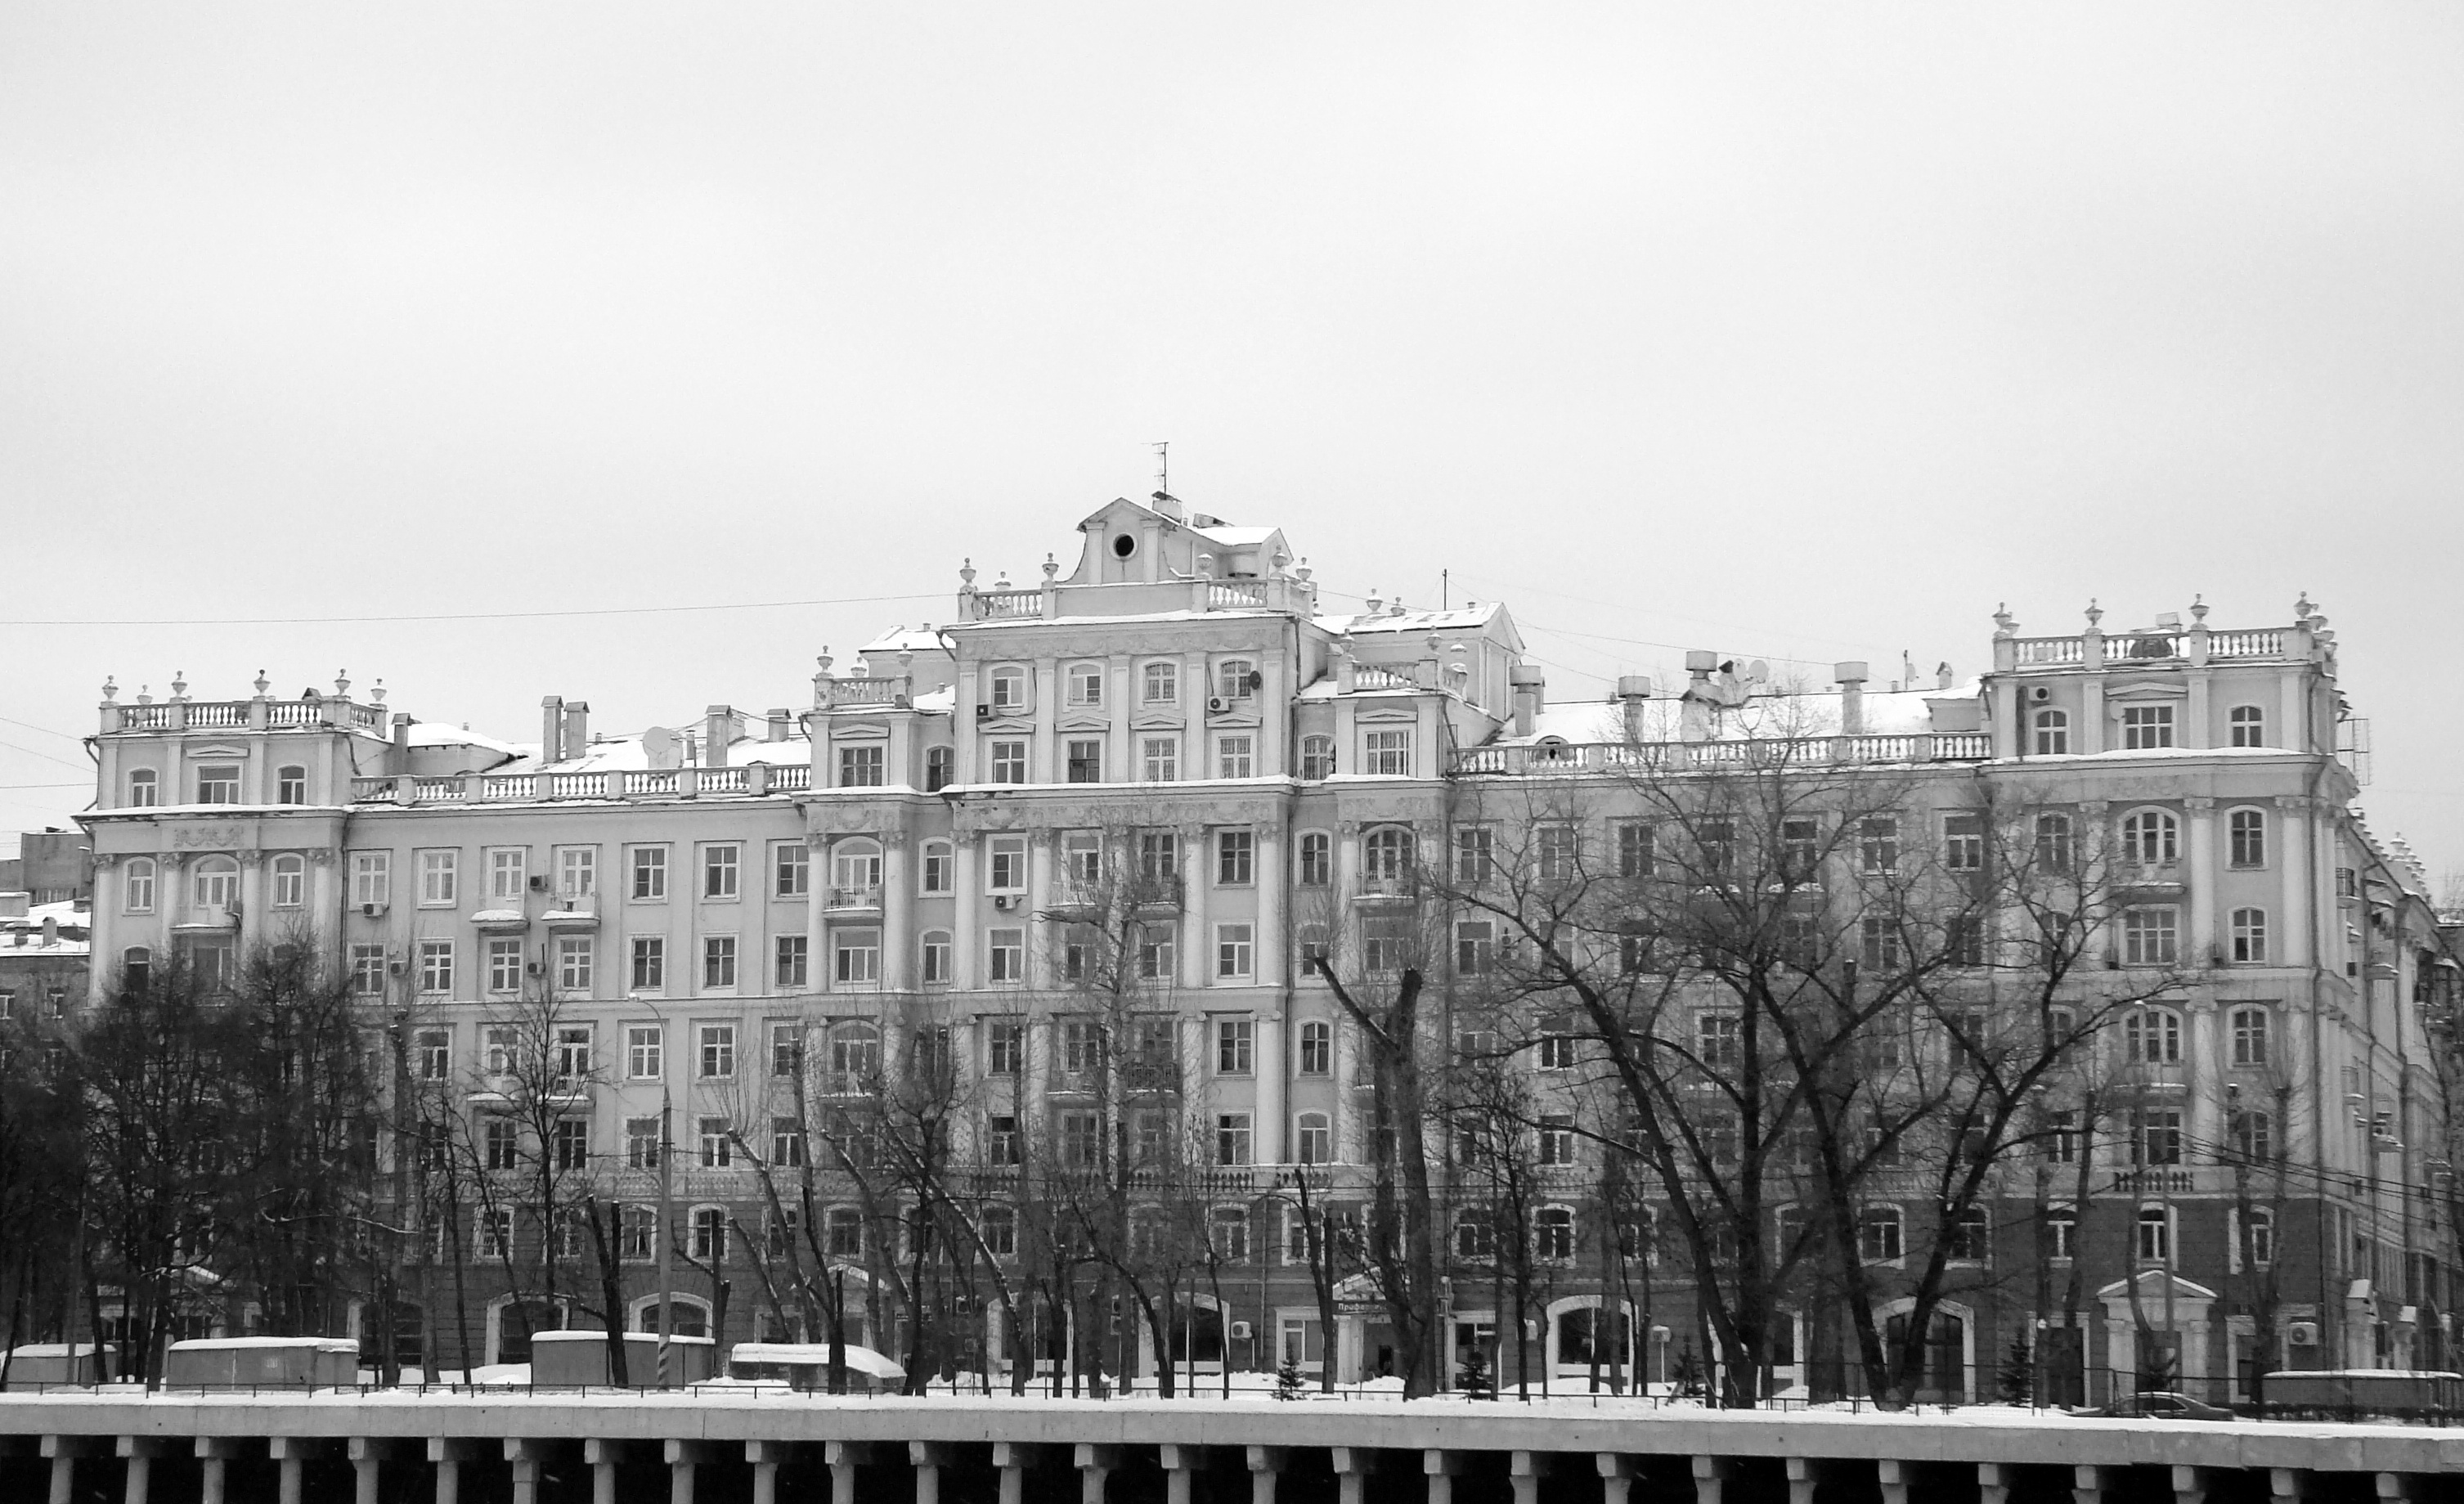
black and white, architecture, skyline, palace, city, skyscraper, cityscape, downtown, landmark, monochrome, waterway, cool image, town square, moscow, russia, cityscapes, moskau, metropolis, moscou, urban area, monochrome photography, human settlement